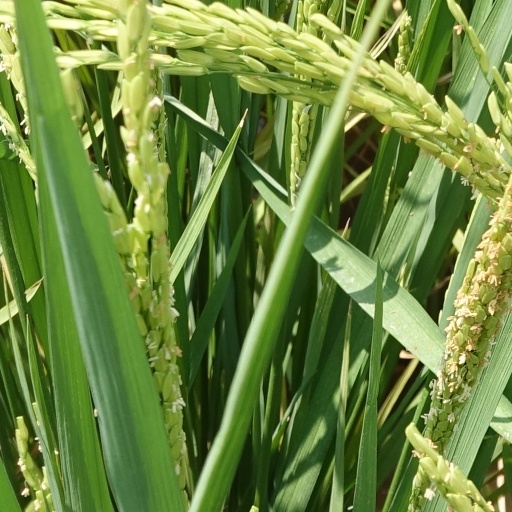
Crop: rice